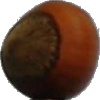
Label: Nut Forest 1